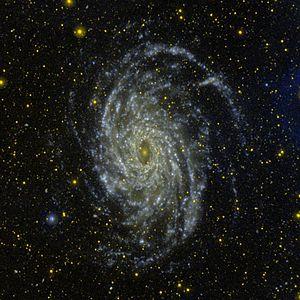
Le Catalogue Caldwell est un catalogue astronomique regroupant 109 amas stellaires, nébuleuses et galaxies pour aider les astronomes amateurs dans leurs observations. La liste a été compilée par Sir Patrick Moore Caldwell, mieux connu sous le nom Patrick Moore, pour compléter le Catalogue Messier. Celui-ci a rapidement dressé une liste de 109 objets et l'a ensuite publiée dans Sky & Telescope en décembre 1995.